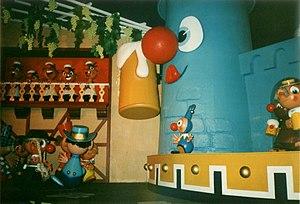
EftelingCarnavalGermany
Carnaval Festival est un parcours scénique du parc d'attractions néerlandais Efteling. Conçue par l’auteur de films d’animation Joop Geesink - aussi connu en tant que créateur de Loeki le lion - l’attraction ouvre en 1984 peu après le décès de son père spirituel.